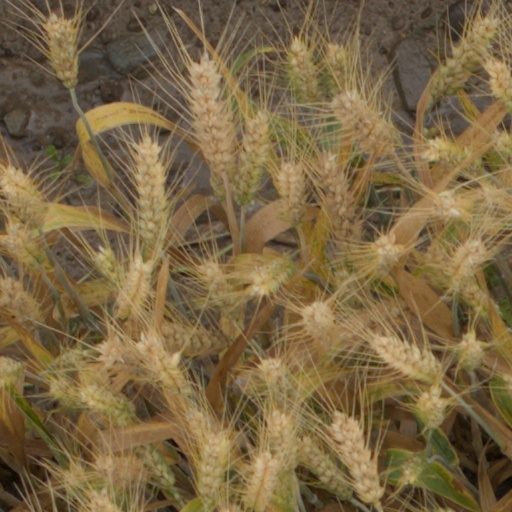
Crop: wheat